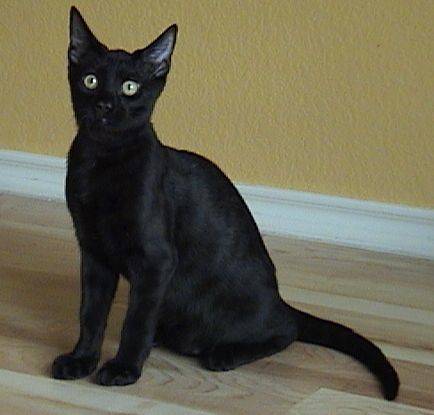
Label: cat